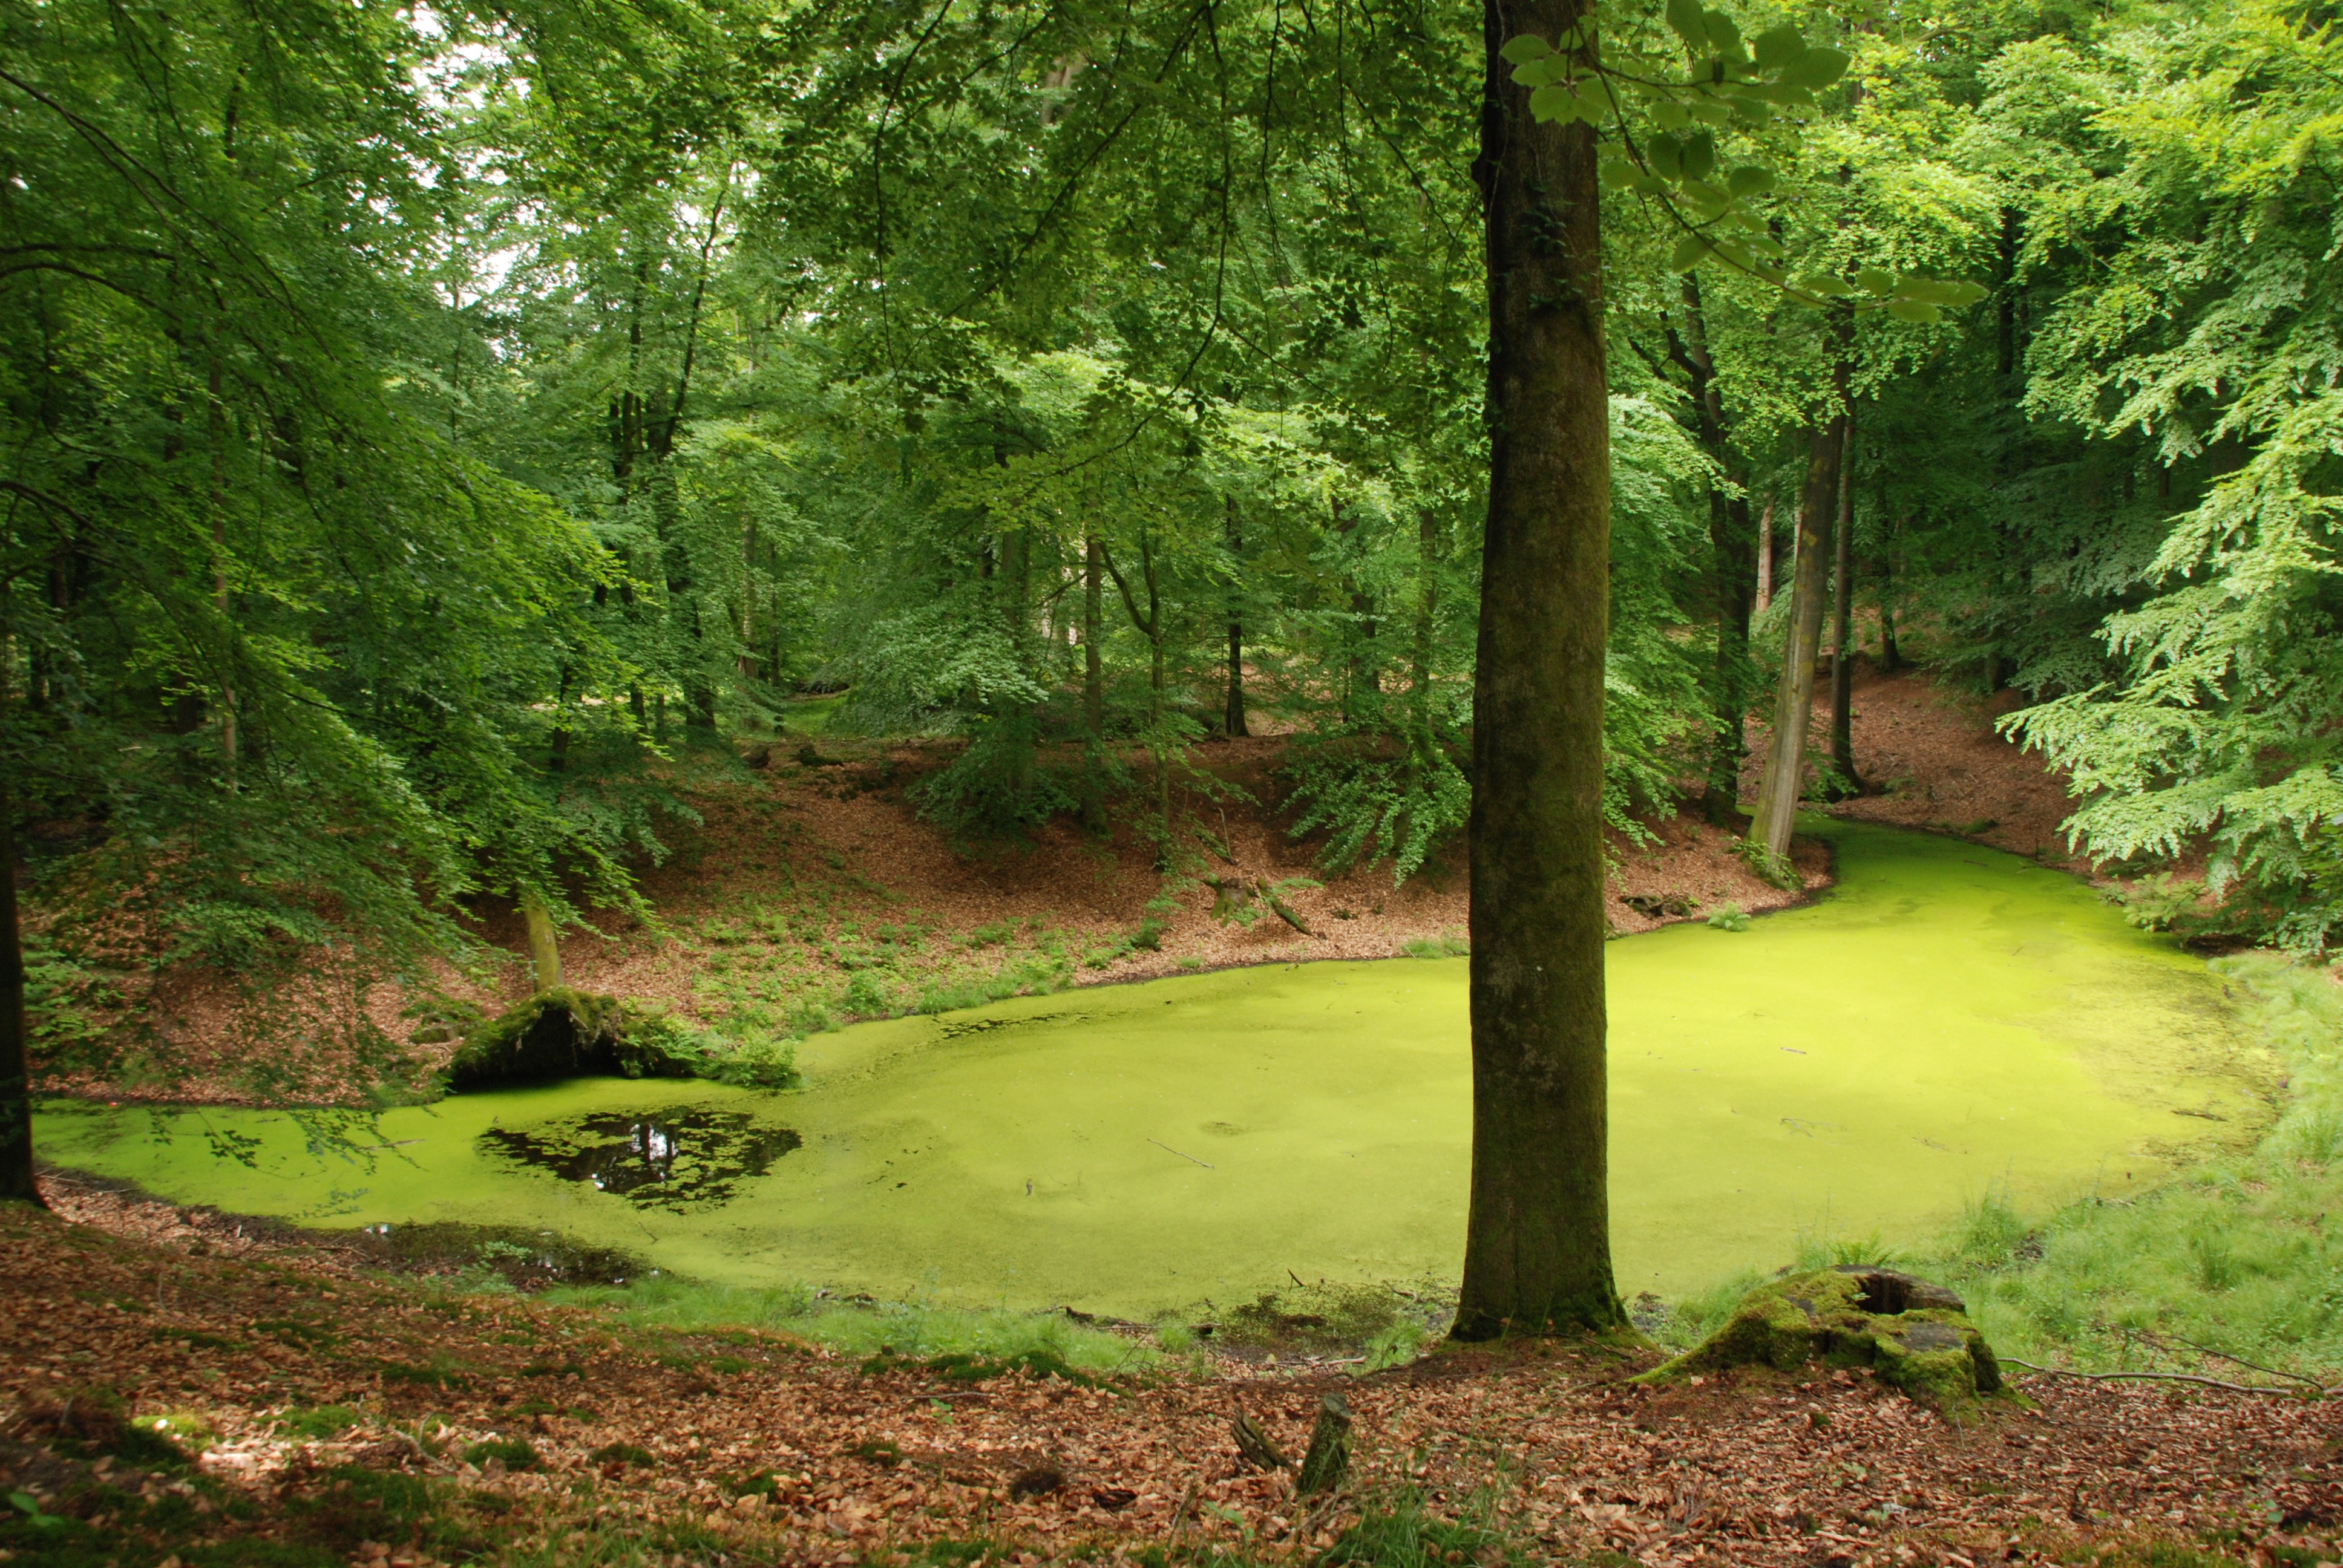
landscape, tree, water, nature, forest, grass, structure, lawn, meadow, leaf, pond, green, jungle, botany, garden, golf course, ven, woodland, habitat, ecosystem, rural area, kroos, natural environment, sport venue